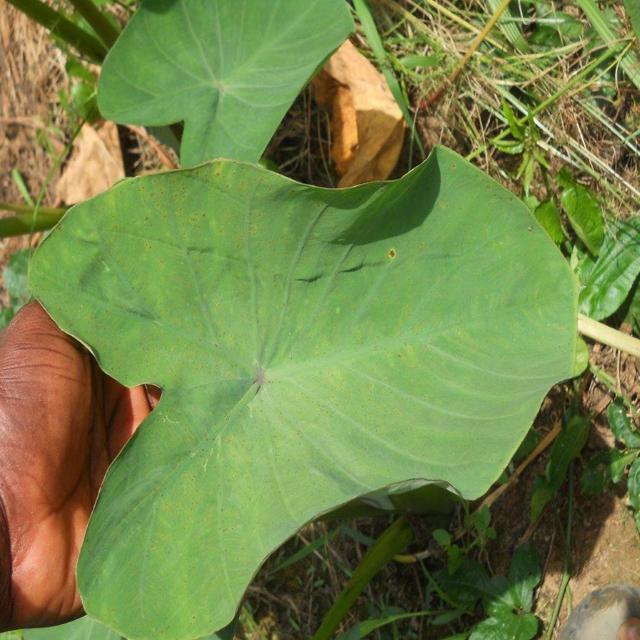
Label: Healthy